2022–23 Princeton Tigers men's basketball team

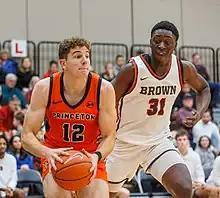
Princeton's Caden Pierce and Brown's Nana Owusu-Anane

The 2022–23 Princeton Tigers men's basketball team represented Princeton University in the 2022–23 NCAA Division I men's basketball season. The Tigers, led by 11th-year head coach Mitch Henderson, played their home games at Jadwin Gymnasium in Princeton, New Jersey as members of the Ivy League.